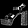
Label: Sandal